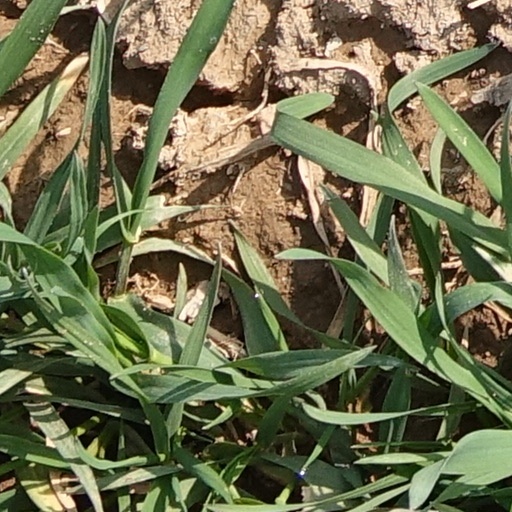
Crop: wheat